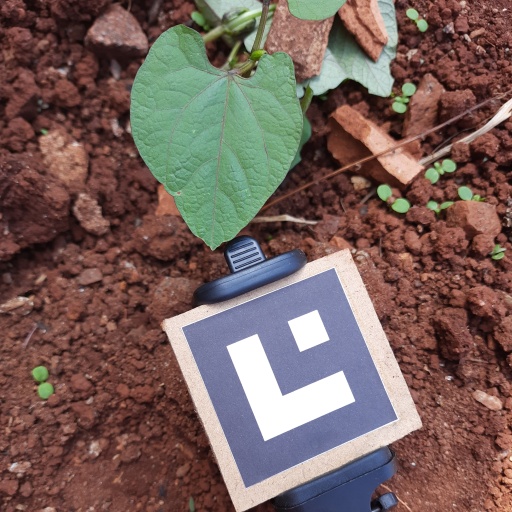
Observations: flat surface, eating holes in the center, under shade